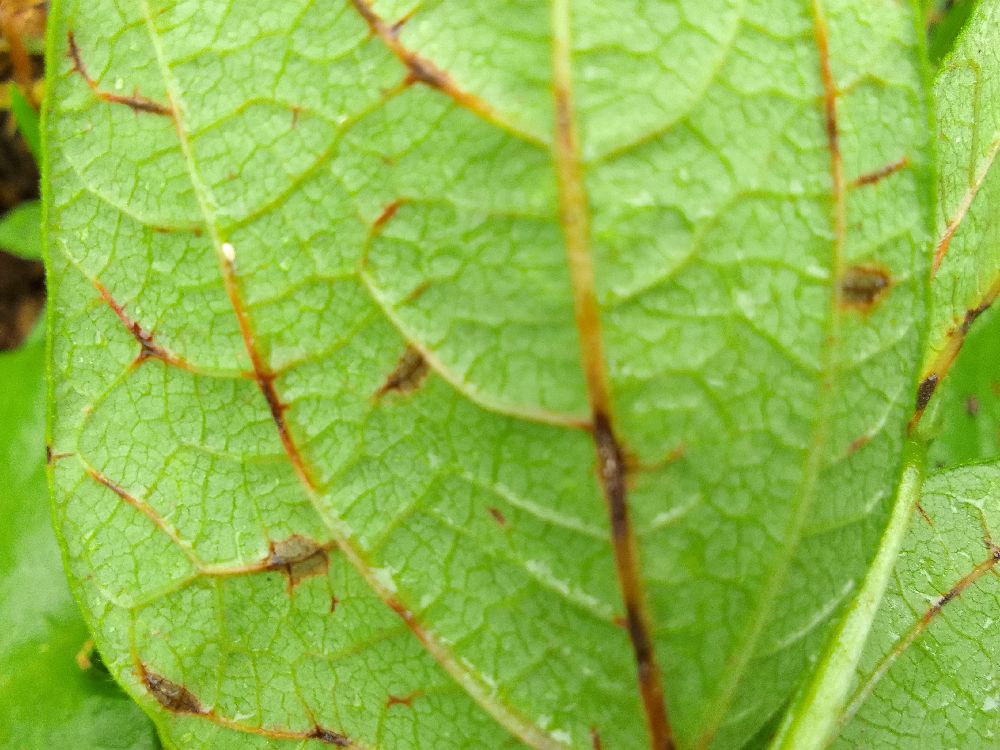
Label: anthracnose